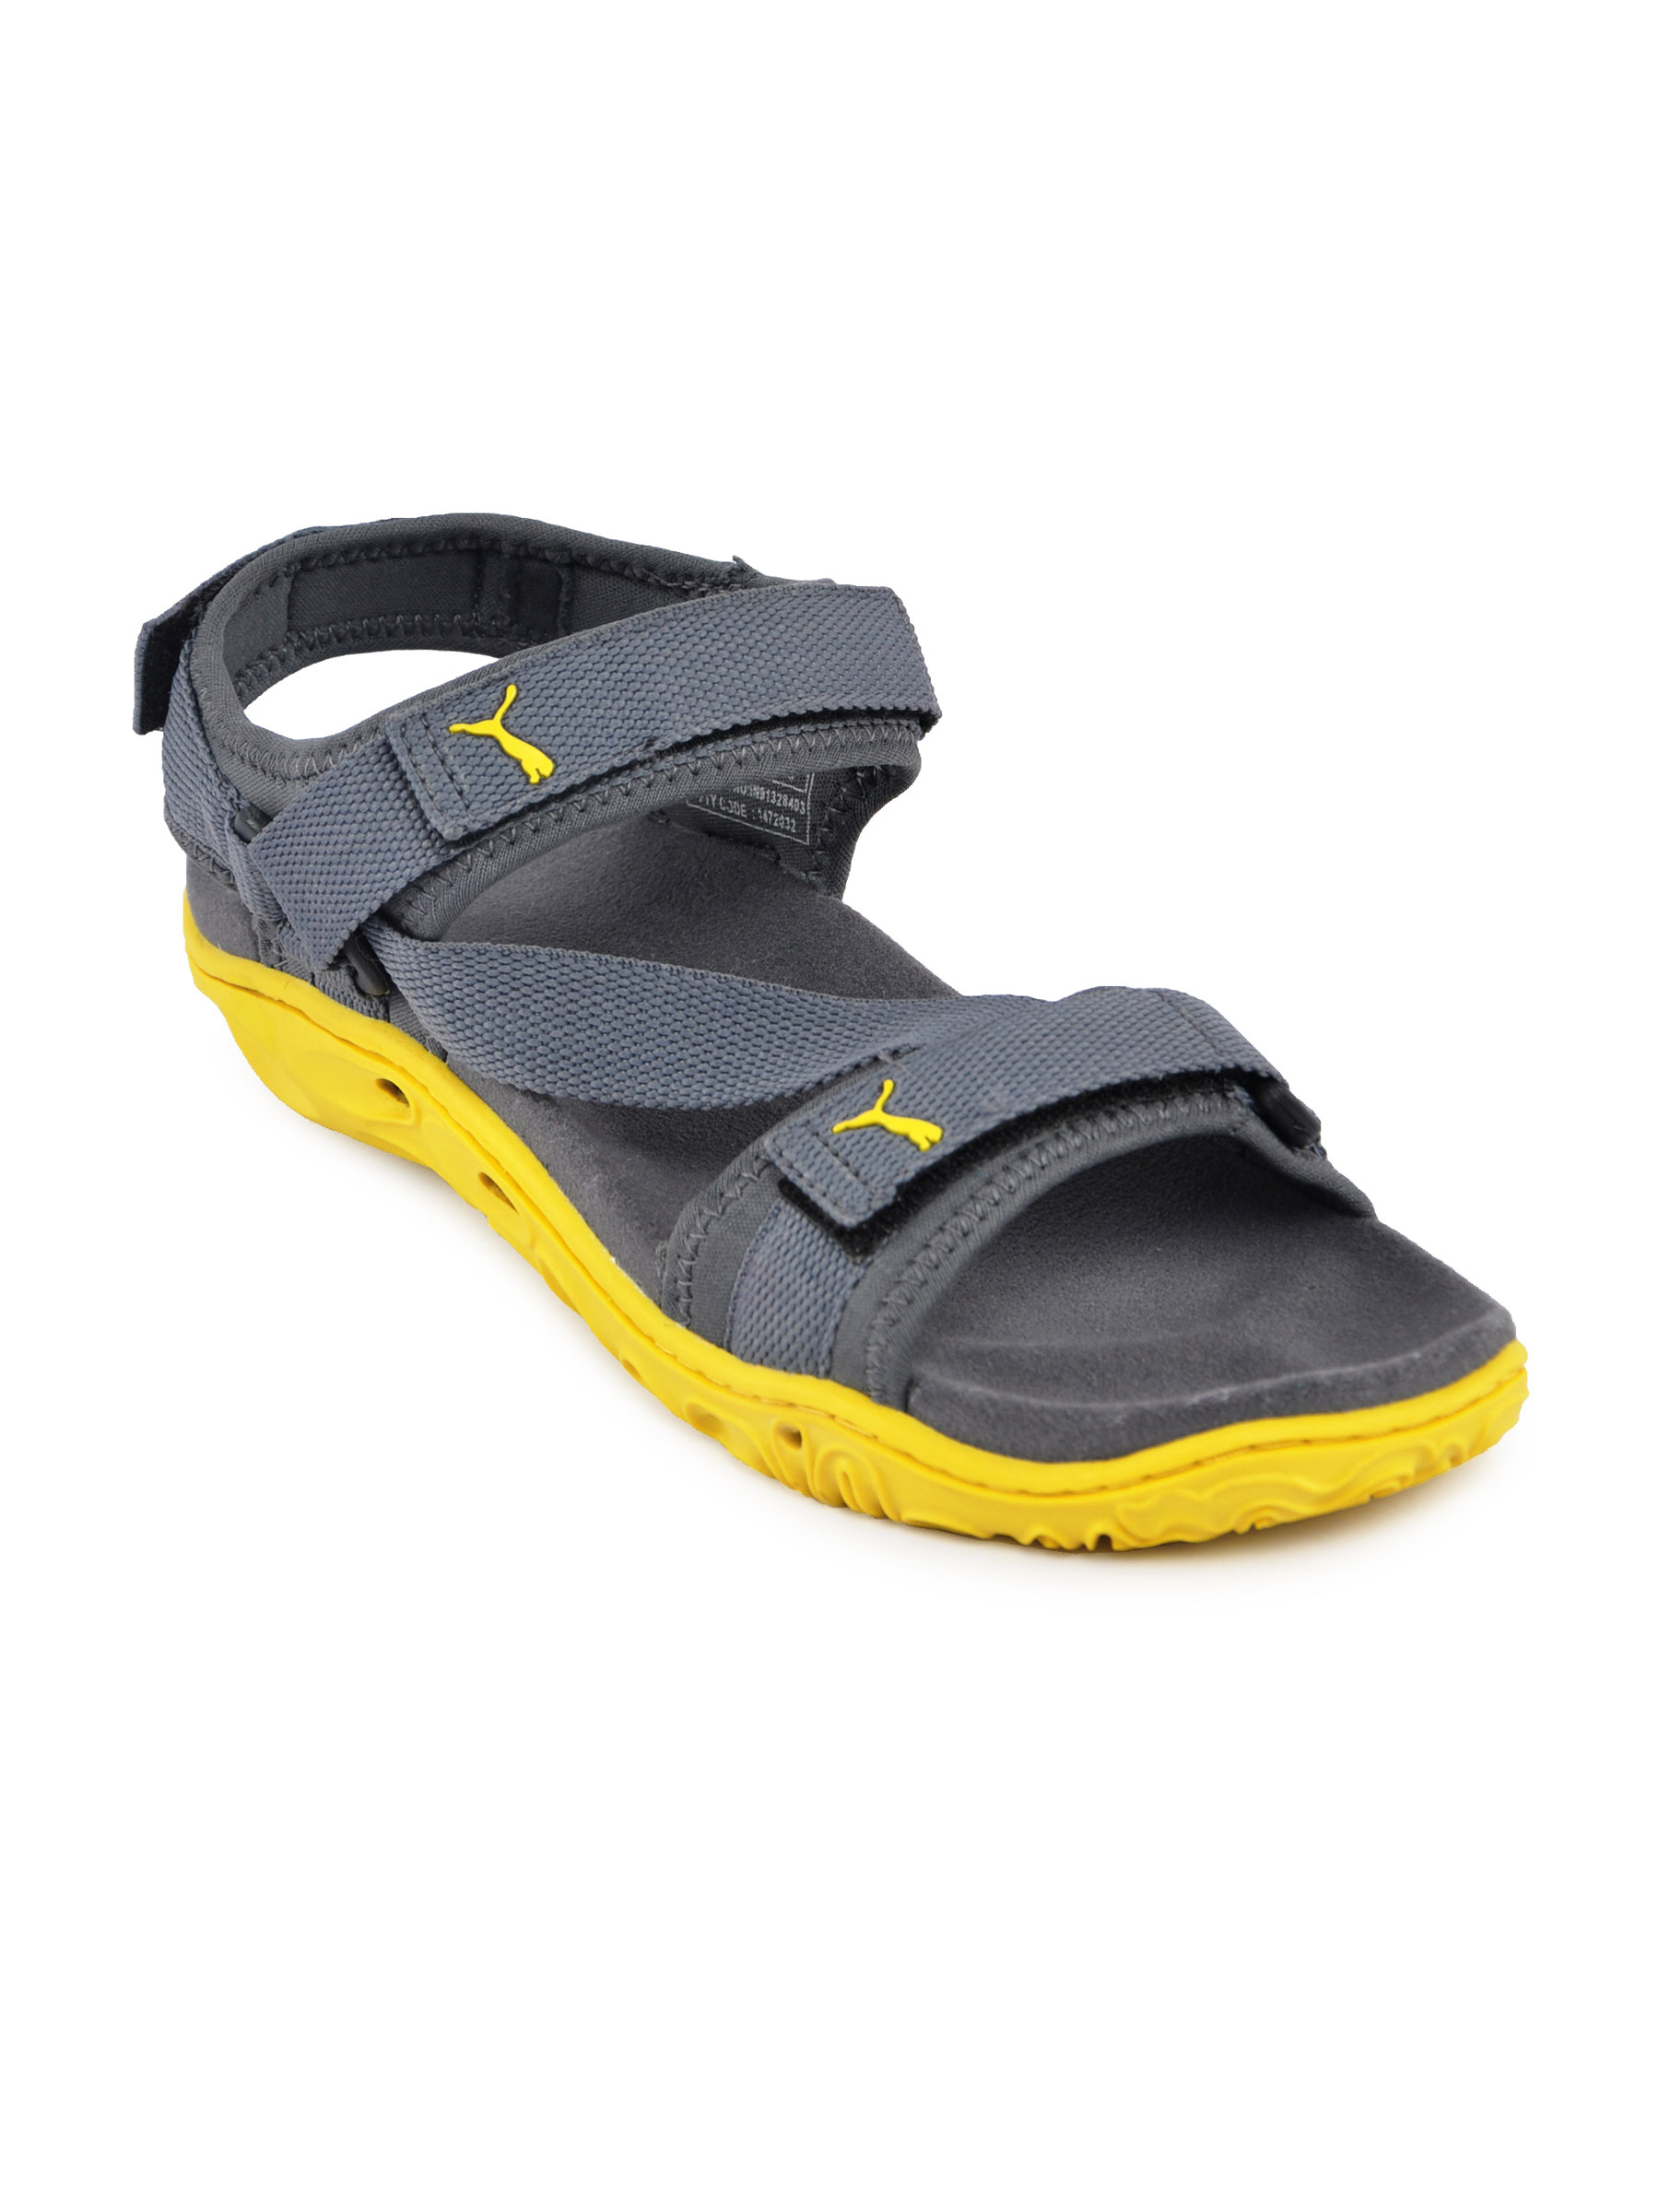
Puma Unisex K9 Grey Yellow Floater
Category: Footwear / Sandal / Sandals
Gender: Unisex
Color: Grey
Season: Summer 2011
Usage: Casual